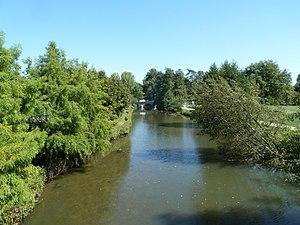
Les berges de la Tharonne à Neung-sur-Beuvron, Loir-et-Cher, France
La Tharonne est un affluent du Beuvron. Née sur la commune de Vouzon, elle se jette dans le Beuvron à Neung-sur-Beuvron, après avoir traversé Chaumont-sur-Tharonne. Son cours prend une direction constante vers le sud-ouest. Son cours de 20,9 kilomètres est intégralement situé dans le Loir-et-Cher.